Pluhův Žďár

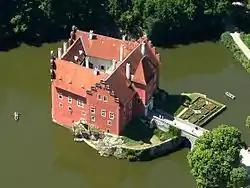
Červená Lhota Castle

The municipality is known for the Červená Lhota Castle. It is located in Červená Lhota, on a rocky island in the fishpond Zámecký rybník. The first record of the castle is from 1465. It was rebuilt in the neo-Gothic style in the 1840s–1860s. Its current appearance is the result of the Neo-Renaissance reconstruction in 1901–1910. It is one of the most visited castles in the region. For its value, it is protected as a national cultural monument.